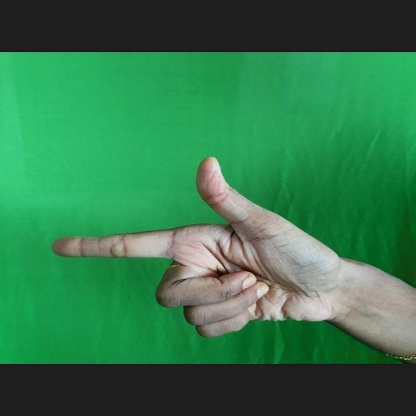
Mudra: Chandrakala